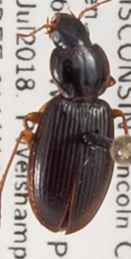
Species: Synuchus impunctatus
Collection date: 2018-07-31
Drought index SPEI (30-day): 0.128
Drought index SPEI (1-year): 0.114
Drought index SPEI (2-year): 1.69